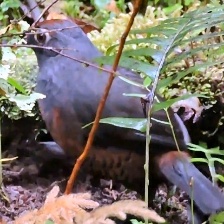
Species: BLACK THROATED HUET
Scientific name: PTEROPTOCHOS TARNII